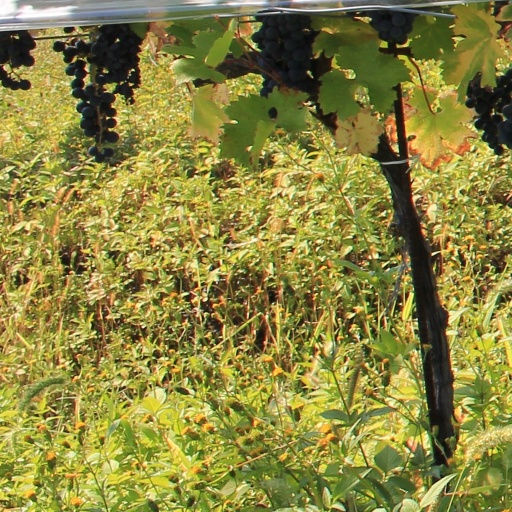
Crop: grape